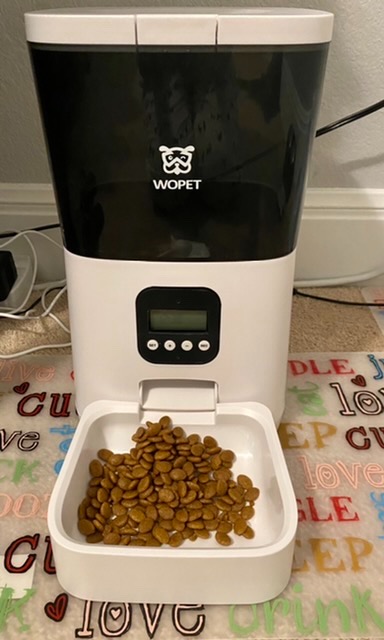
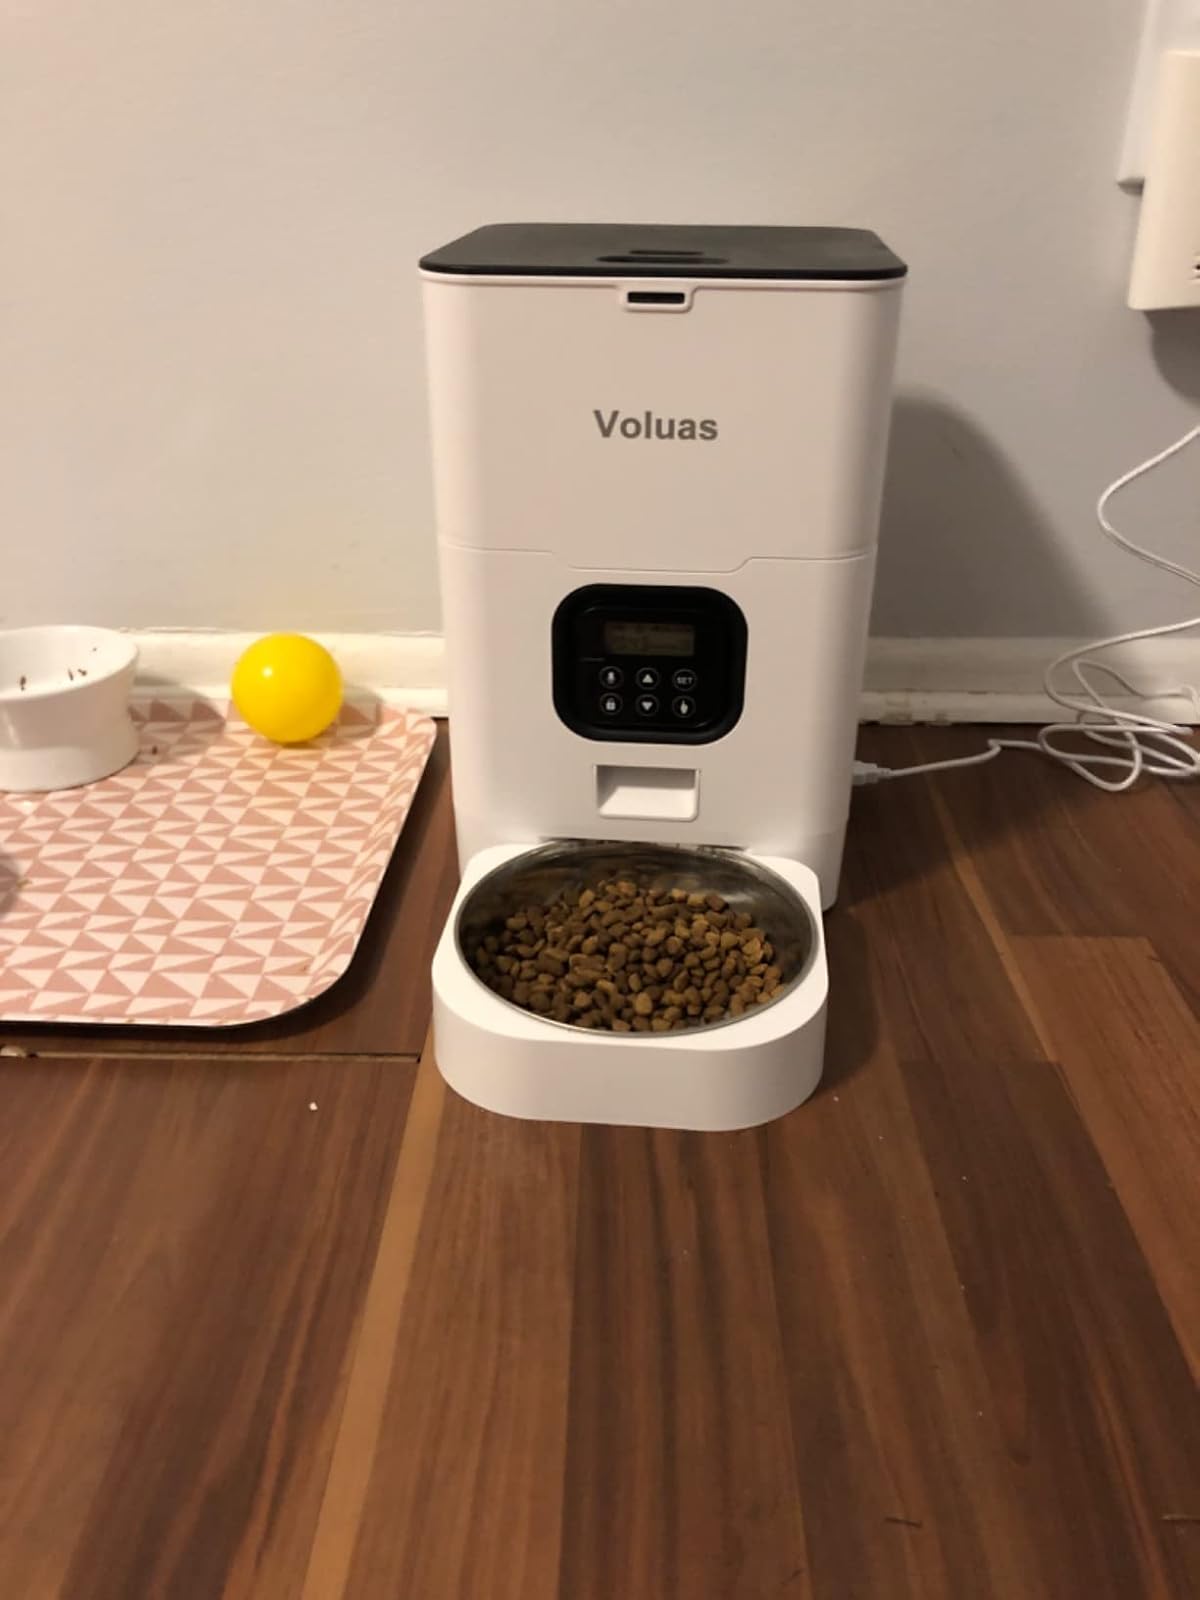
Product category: items_feeder
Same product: no